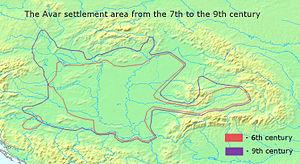
Cet article présente une synthèse de l'histoire de la Slovaquie.
L’histoire de l'Autriche désigne l'histoire du pays d'Europe centrale appelé aujourd'hui Autriche. Mais la définition géopolitique du pays ayant connu de profonds changements au cours des périodes moderne et contemporaine, cette histoire concerne donc aussi les pays voisins : Allemagne, Hongrie, Suisse, Italie, etc.